Edward Bainbridge Copnall

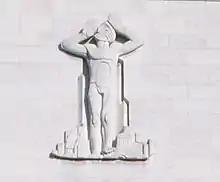
"Architectural Aspiration" (1934), at RIBA, Portland Place, London

Copnall was born in Cape Town, South Africa in 1903 and moved to Horsham, West Sussex in England as a young child after the death of his mother. His father, photographer Edward White Copnall (born 1878, Isle of Wight), lived and worked in Horsham from 1915 to 1962. His uncle was Liverpool-based portrait painter Frank Thomas Copnall (1870–1948). The Copnall family have a long association with Horsham, the street Copnall Way is named after them.